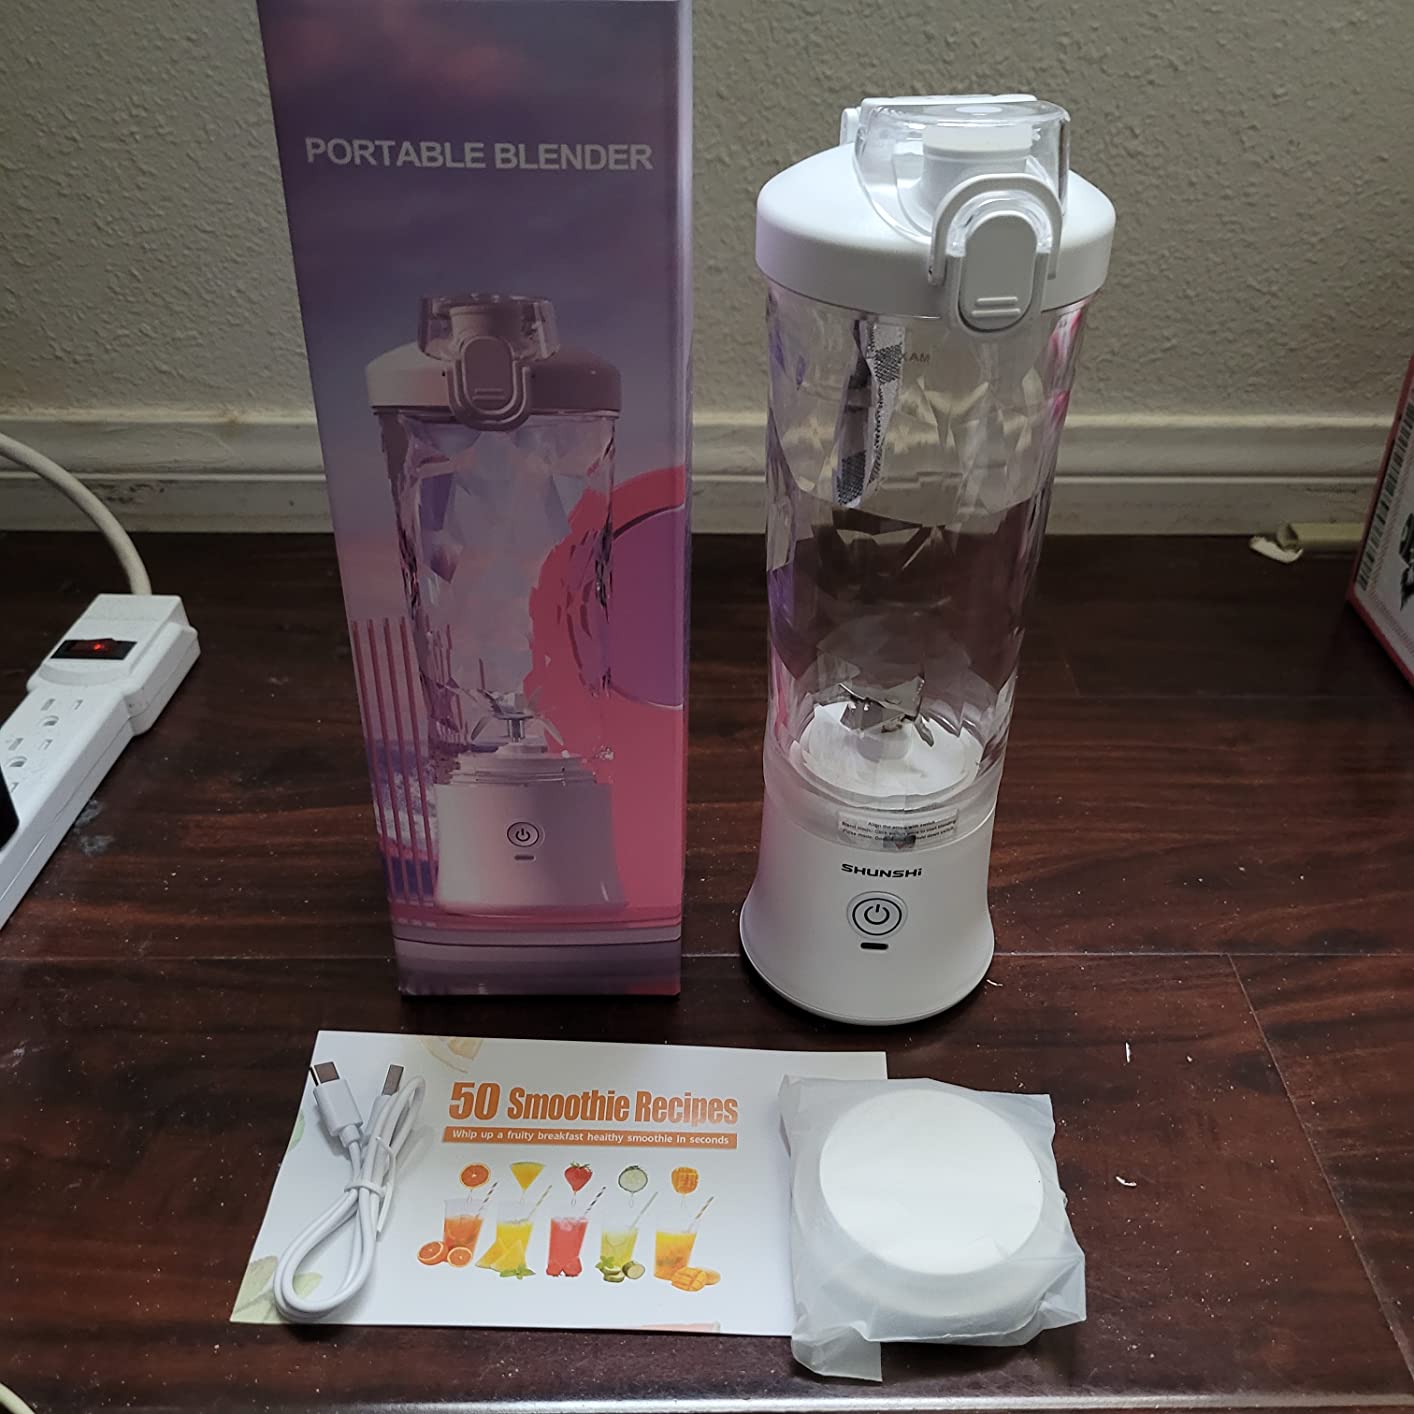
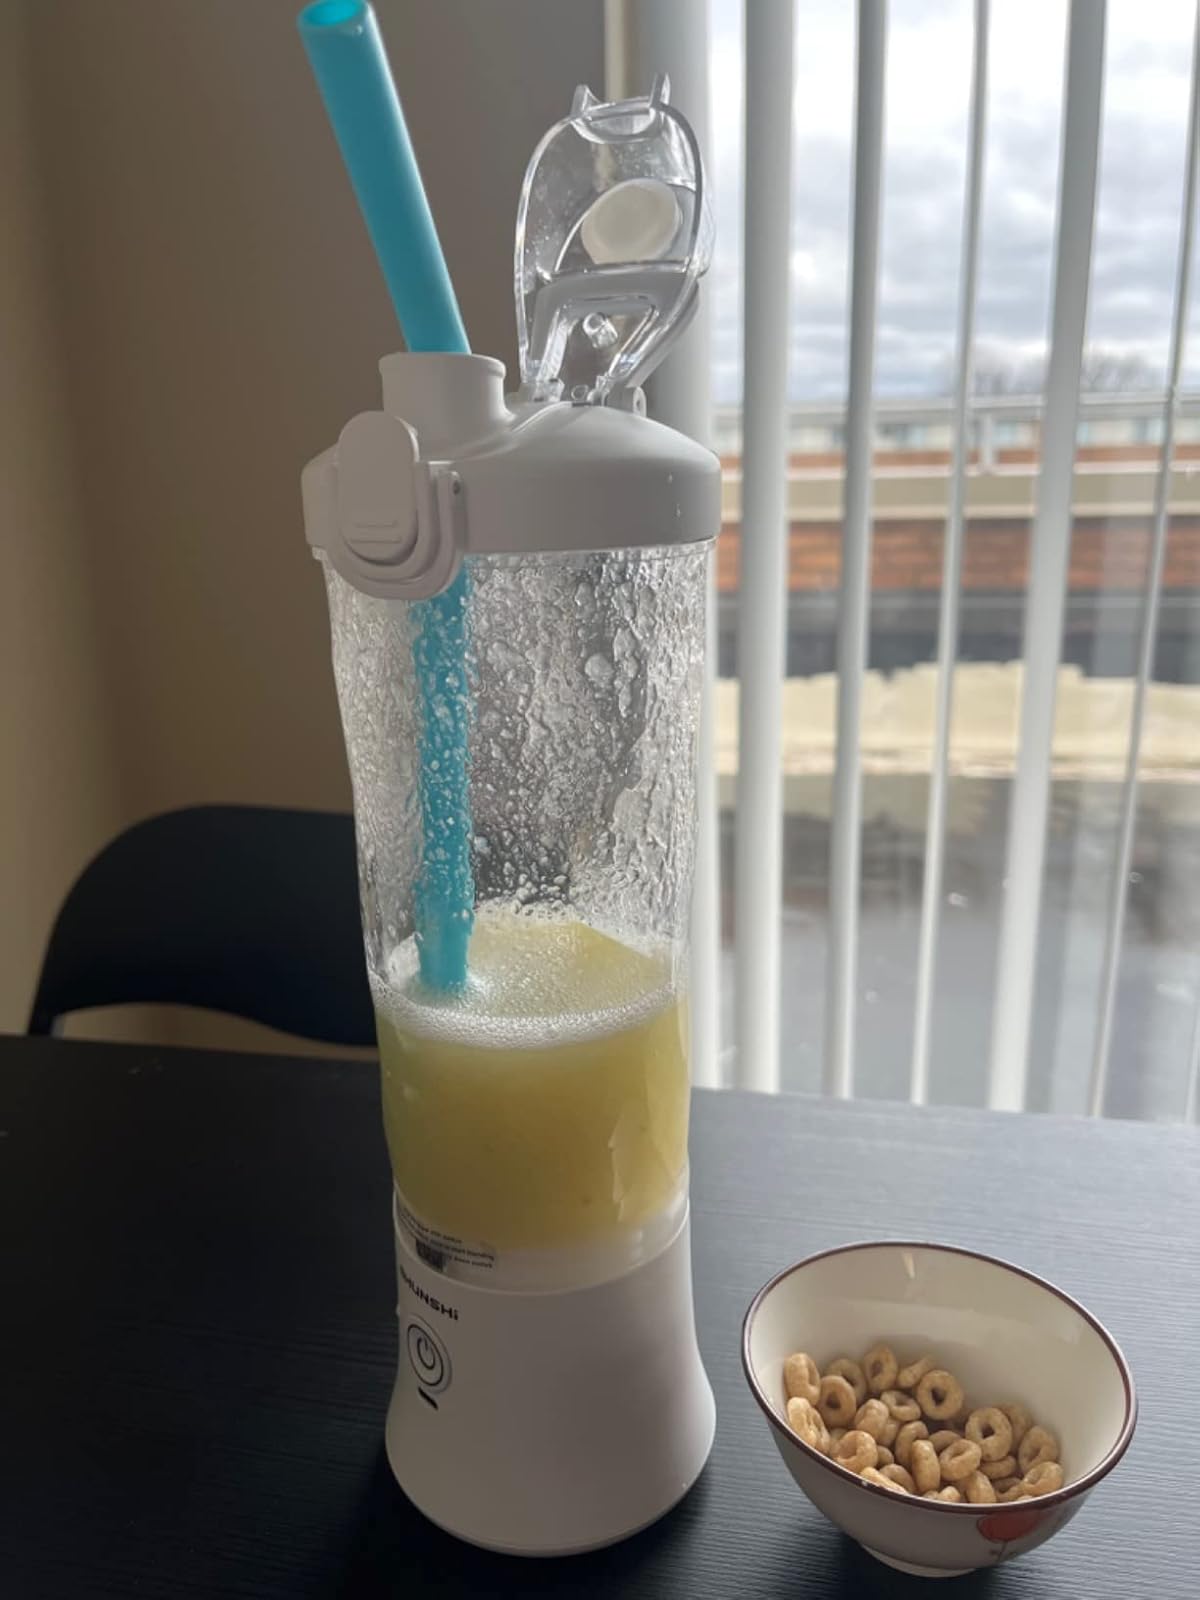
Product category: items_blender
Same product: yes